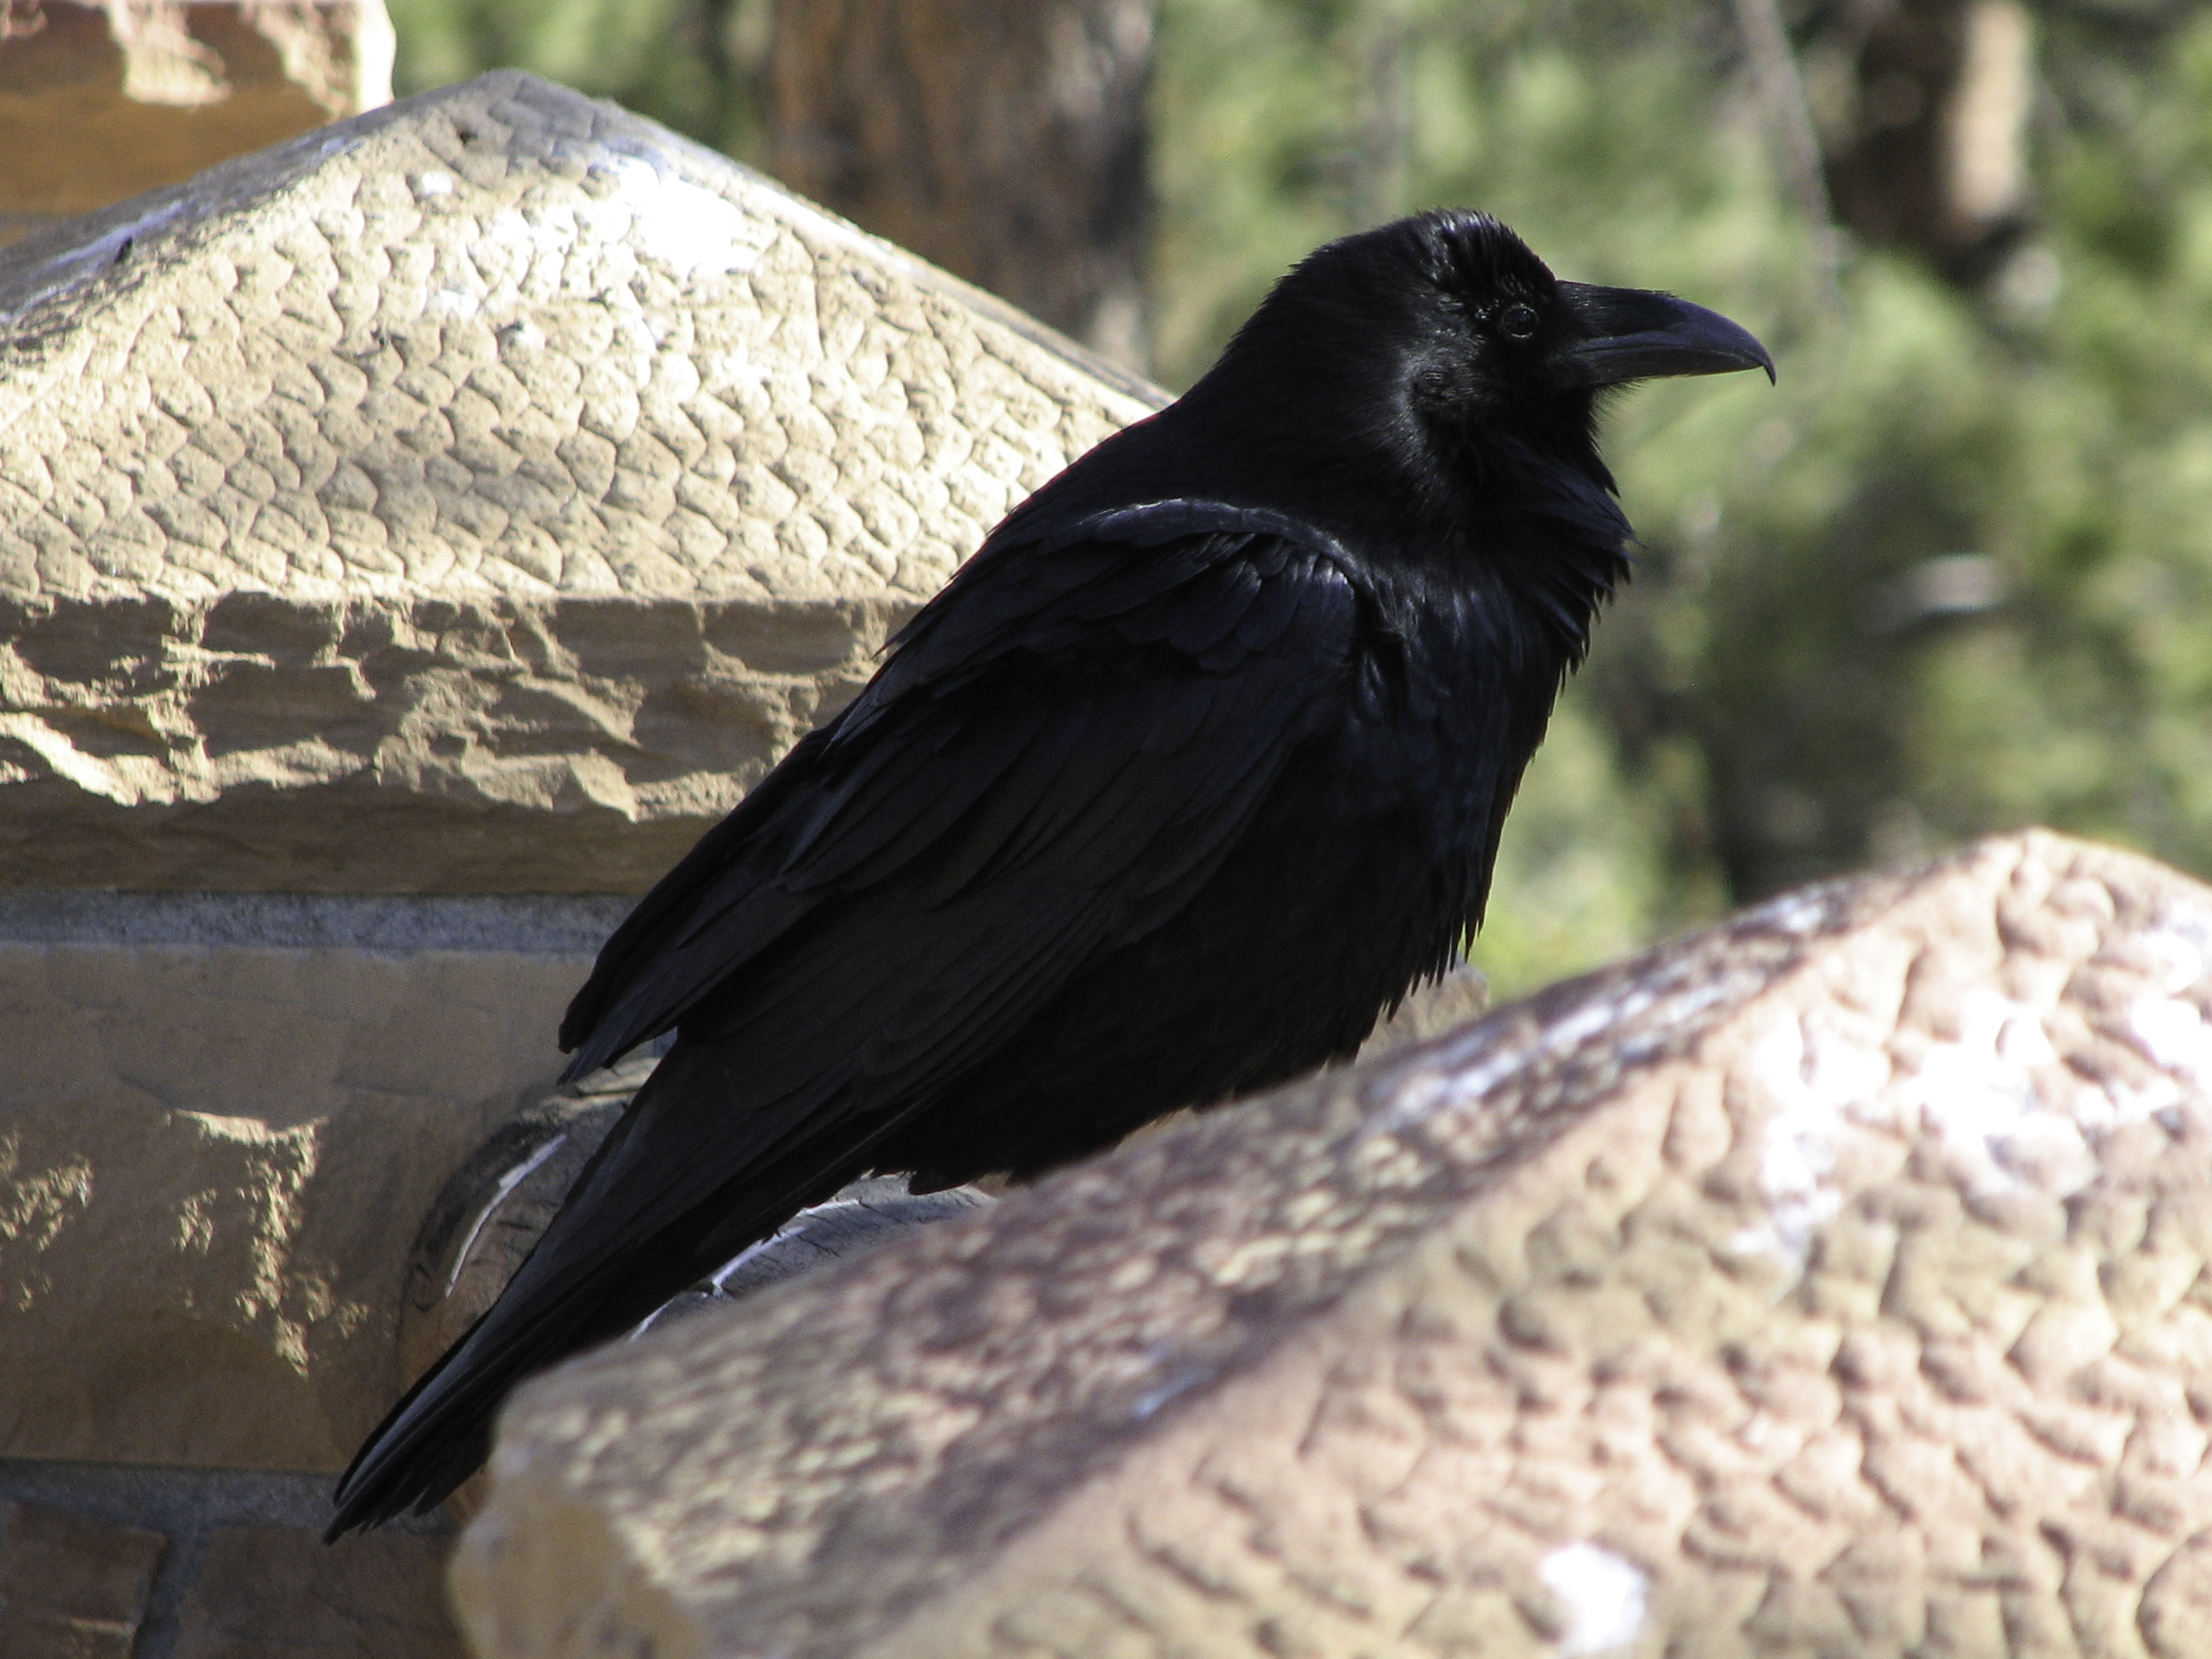
raven, bird, crow, american crow, beak, rook, crow like bird, Fish Crow, new caledonian crow, blackbird, feather, perching bird, wildlife, Boat tailed Grackle, wing